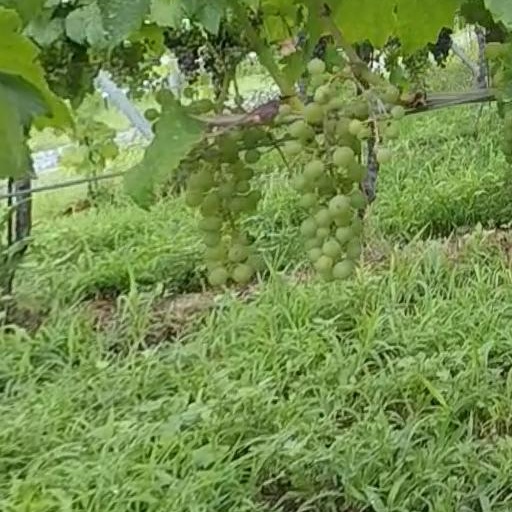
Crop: grape